Lake Buchanan (Texas)

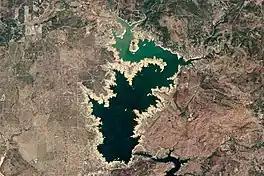
Landsat 5 image of Lake Buchanan in October 2011

Lake Buchanan was formed by the construction of Buchanan Dam by the Lower Colorado River Authority to provide a water supply for the region and to provide hydroelectric power. Buchanan Dam, a structure over 2 mi (3.2 km) in length, was completed in 1939. Lake Buchanan was the first of the Texas Highland Lakes to be formed, and with of surface water, it is also the largest. The surface of the lake includes area in both Burnet and Llano Counties. The lake is west of the city of Burnet, Texas.